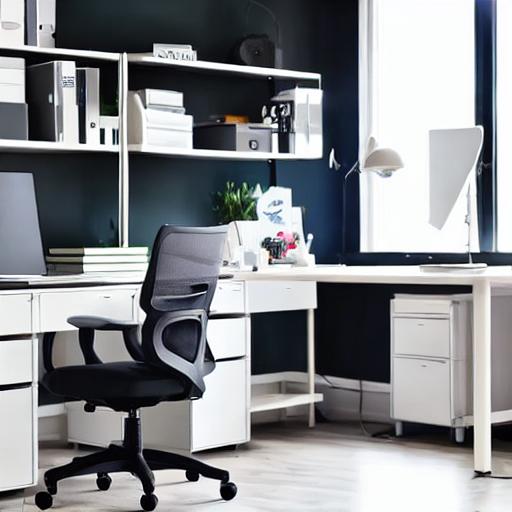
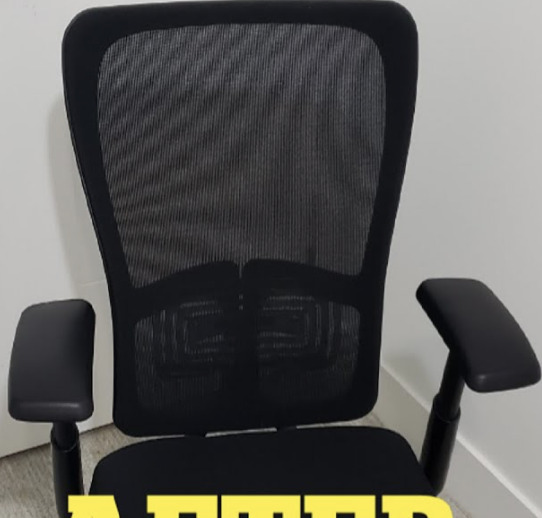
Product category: items_chair
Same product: no